Low-intensity conflict

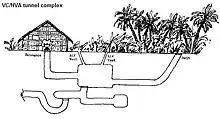
One of the ingenious tunnel complexes in Vietnam used by low-intensity fighters for storage, shelter, withdrawal, and defence.

For successful operations, surprise must be achieved by guerrillas. If the operation has been betrayed or compromised, it is usually called off immediately. Intelligence is also extremely important, and detailed knowledge of the target's dispositions, weaponry, and morale is gathered before any attack. Intelligence can be harvested in several ways. Collaborators and sympathizers usually provide a steady flow of useful information. If working clandestinely, guerrilla operatives may disguise their membership in the insurgent operation and use deception to ferret out needed data. Employment or enrollment as a student may be undertaken near the target zone, community organizations may be infiltrated, and even romantic relationships struck up in intelligence gathering. Public sources of information are also invaluable to the guerrilla, from the flight schedules of targeted airlines, to public announcements of visiting foreign dignitaries, to US Army Field Manuals. Modern computer access via the World Wide Web makes harvesting and collation of such data relatively easy. The use of on the spot reconnaissance is integral to operational planning. Operatives will "case" or analyze a location or potential target in depth- cataloging routes of entry and exit, building structures, the location of phones and communication lines, the presence of security personnel, and a myriad of other factors. Finally, intelligence is concerned with political factors such as the occurrence of an election or the impact of the potential operation on civilian and enemy morale.